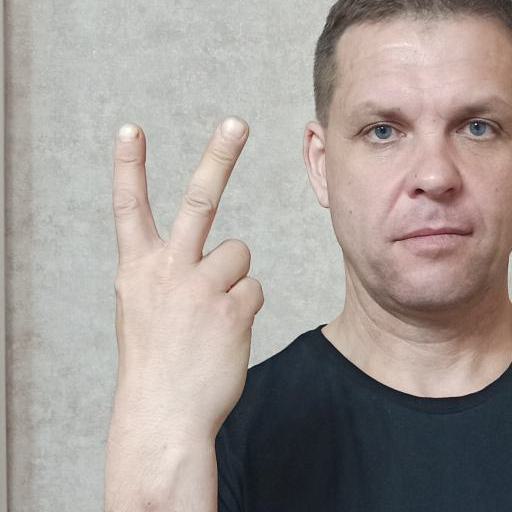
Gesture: peace_inverted